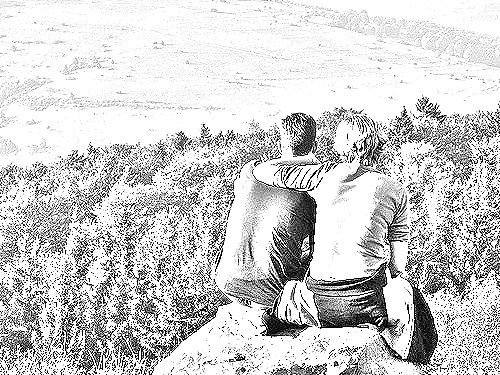
Portrait style: Sketch Portrait